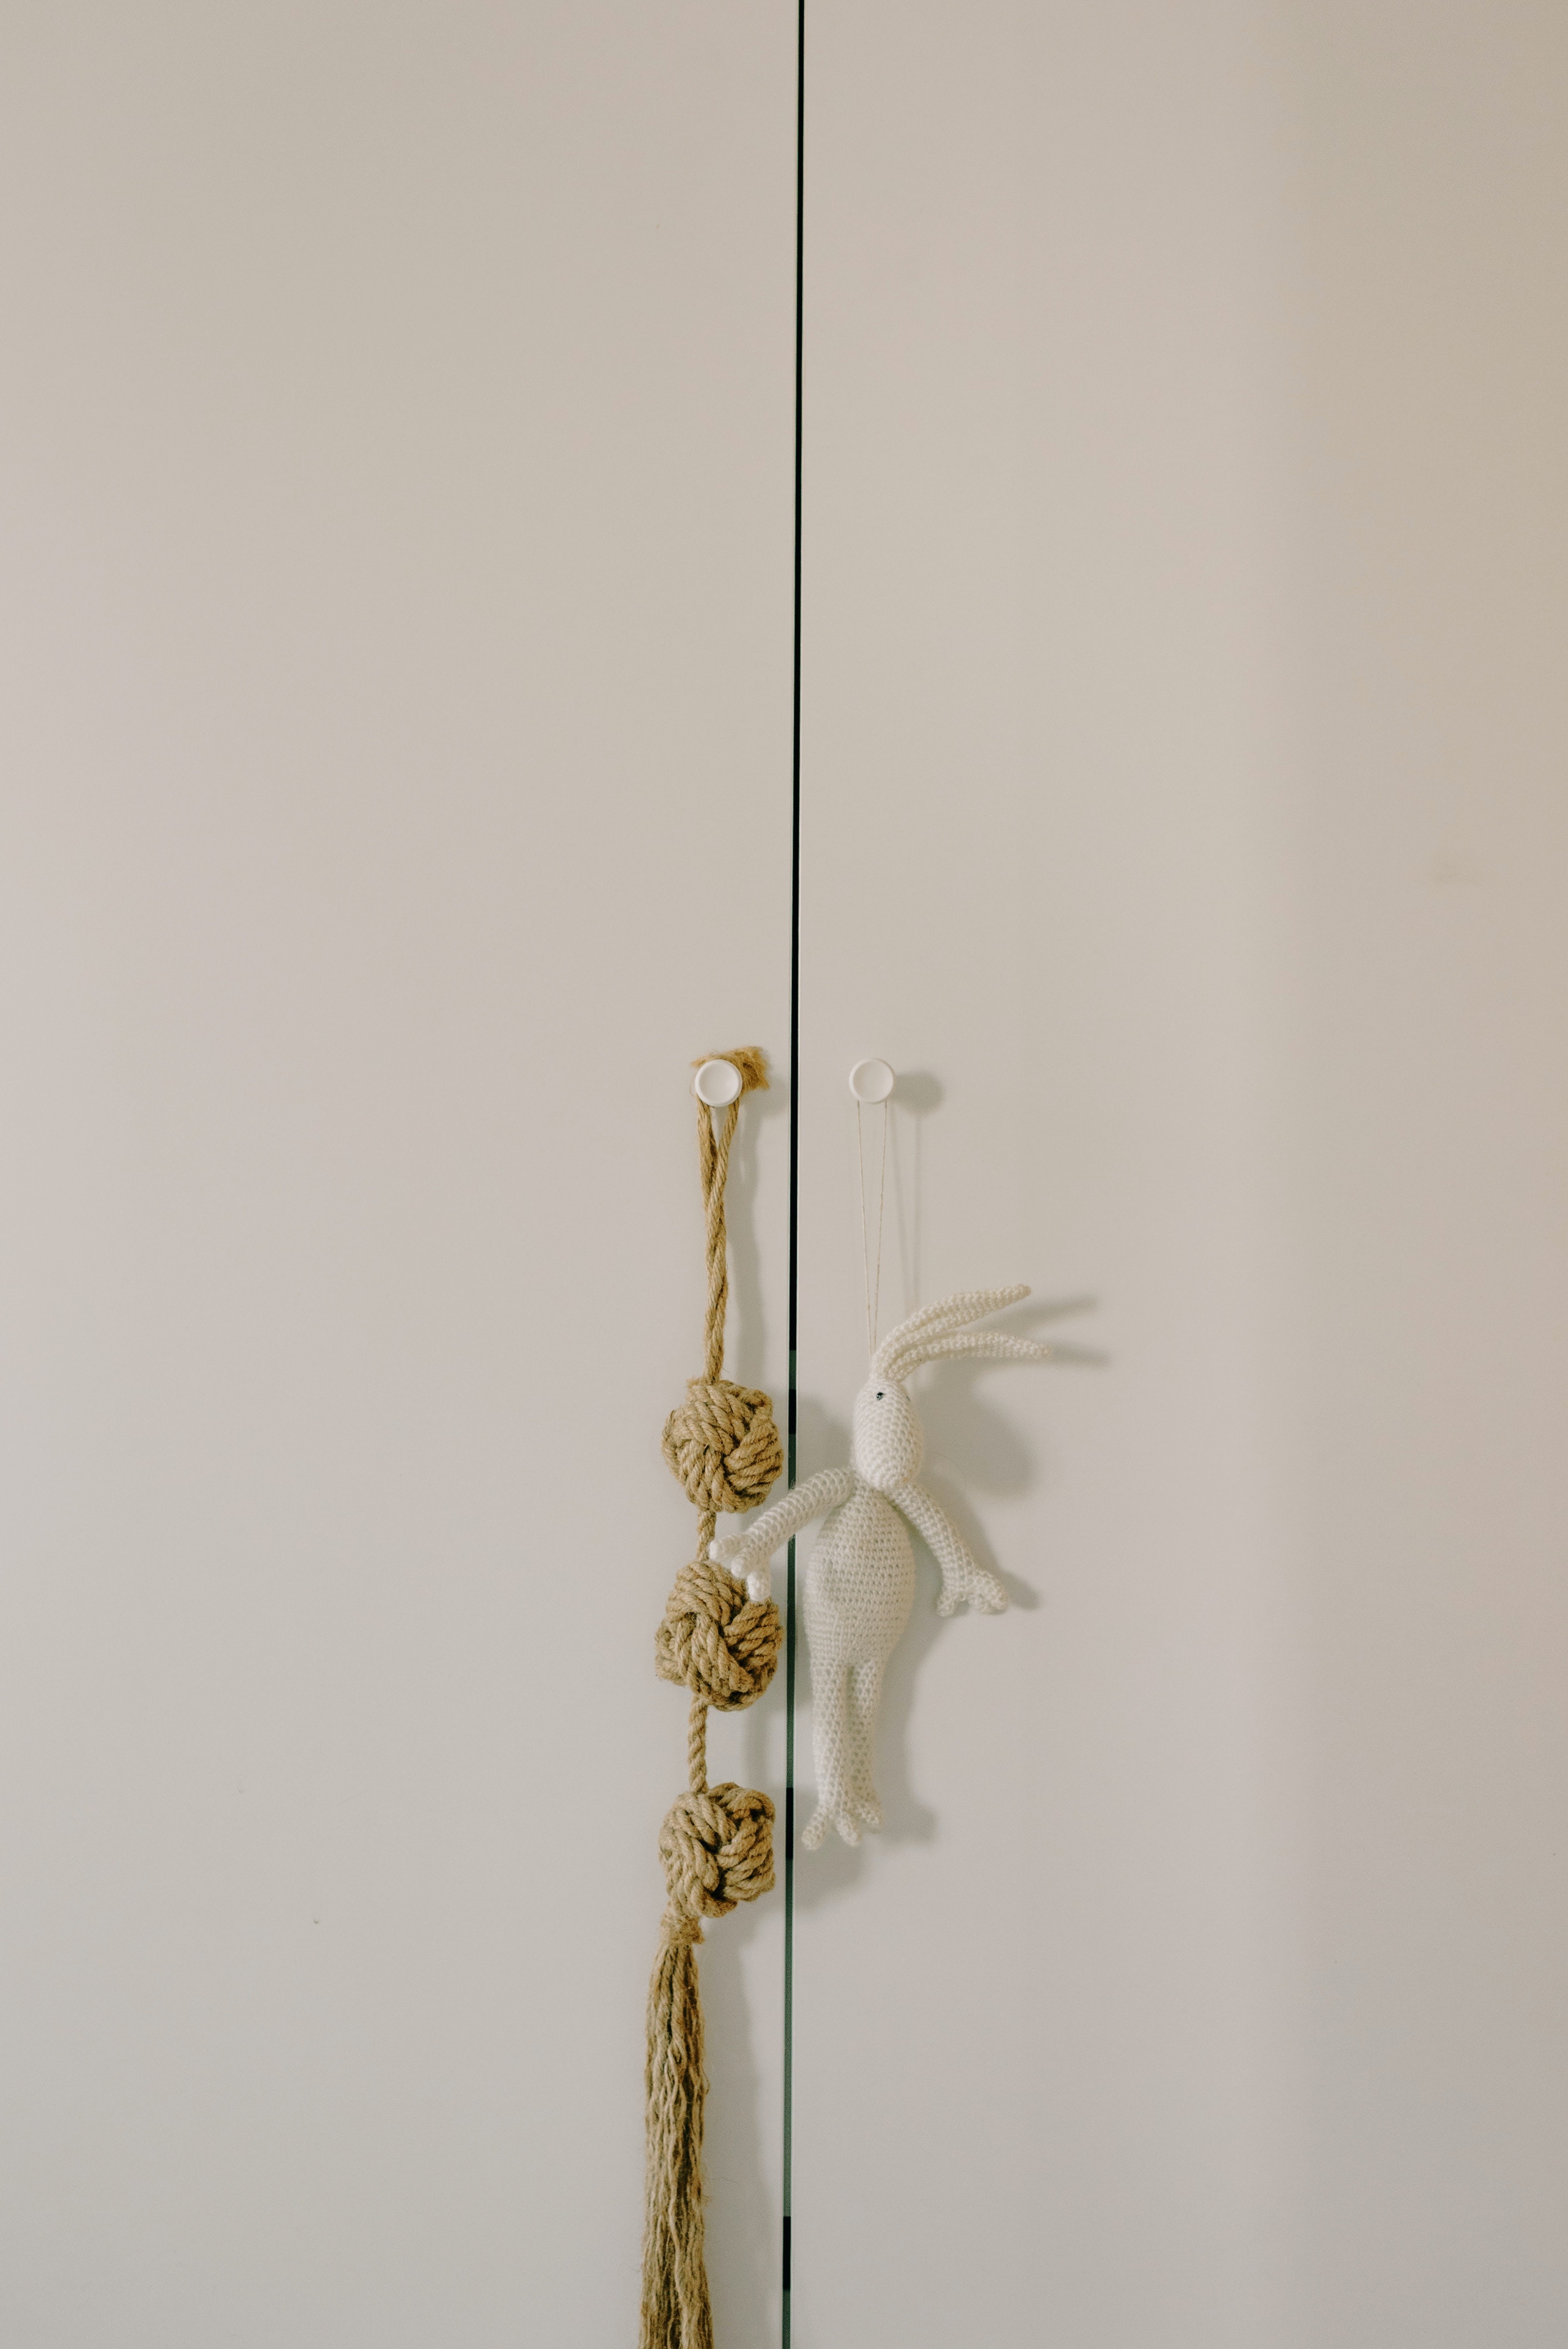
art, gold, wood, twig, natural material, body jewelry, jewellery, metal, ceiling, fashion accessory, glass, feather, door, light fixture, circle, rectangle, musical instrument, plant, still life photography, wing, Transparent material, artifact, brass, room, lighting accessory